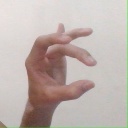
अक्षर: ओ